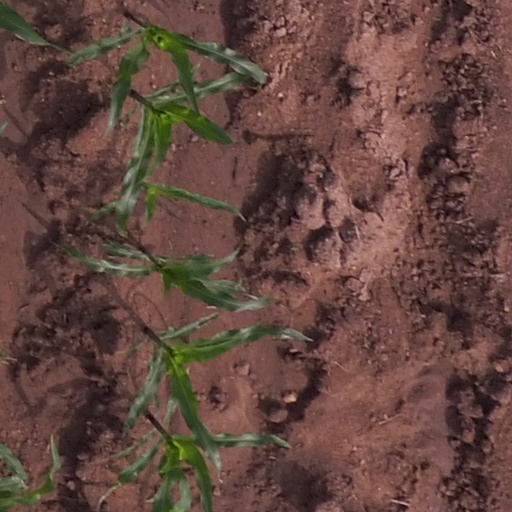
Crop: maize; corn